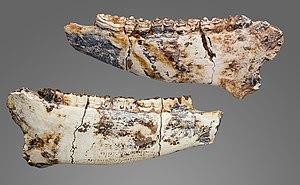
Rafína-Pikérmi est un dème situé dans le district régional de l’Attique de l'Est dans la périphérie de l’Attique en Grèce. La municipalité de Rafína-Pikérmi a été créée en 2011 par la fusion des dèmes de Pikérmi et de Rafína, devenus des districts municipaux.
Jean Albert Gaudry, né à Saint-Germain-en-Laye le 16 septembre 1827 et mort à Paris le 27 novembre 1908, est un géologue et paléontologue français.
Hippotherium est un genre éteint d'équidés qui a été découvert en Europe, en Afrique et au Moyen-Orient. Il a vécu au cours du Miocène et au début du Pliocène, il y a approximativement entre 13,6 et 3,3 Ma.